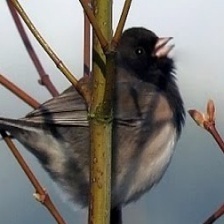
Species: DARK EYED JUNCO
Scientific name: JUNCO HYEMALIS